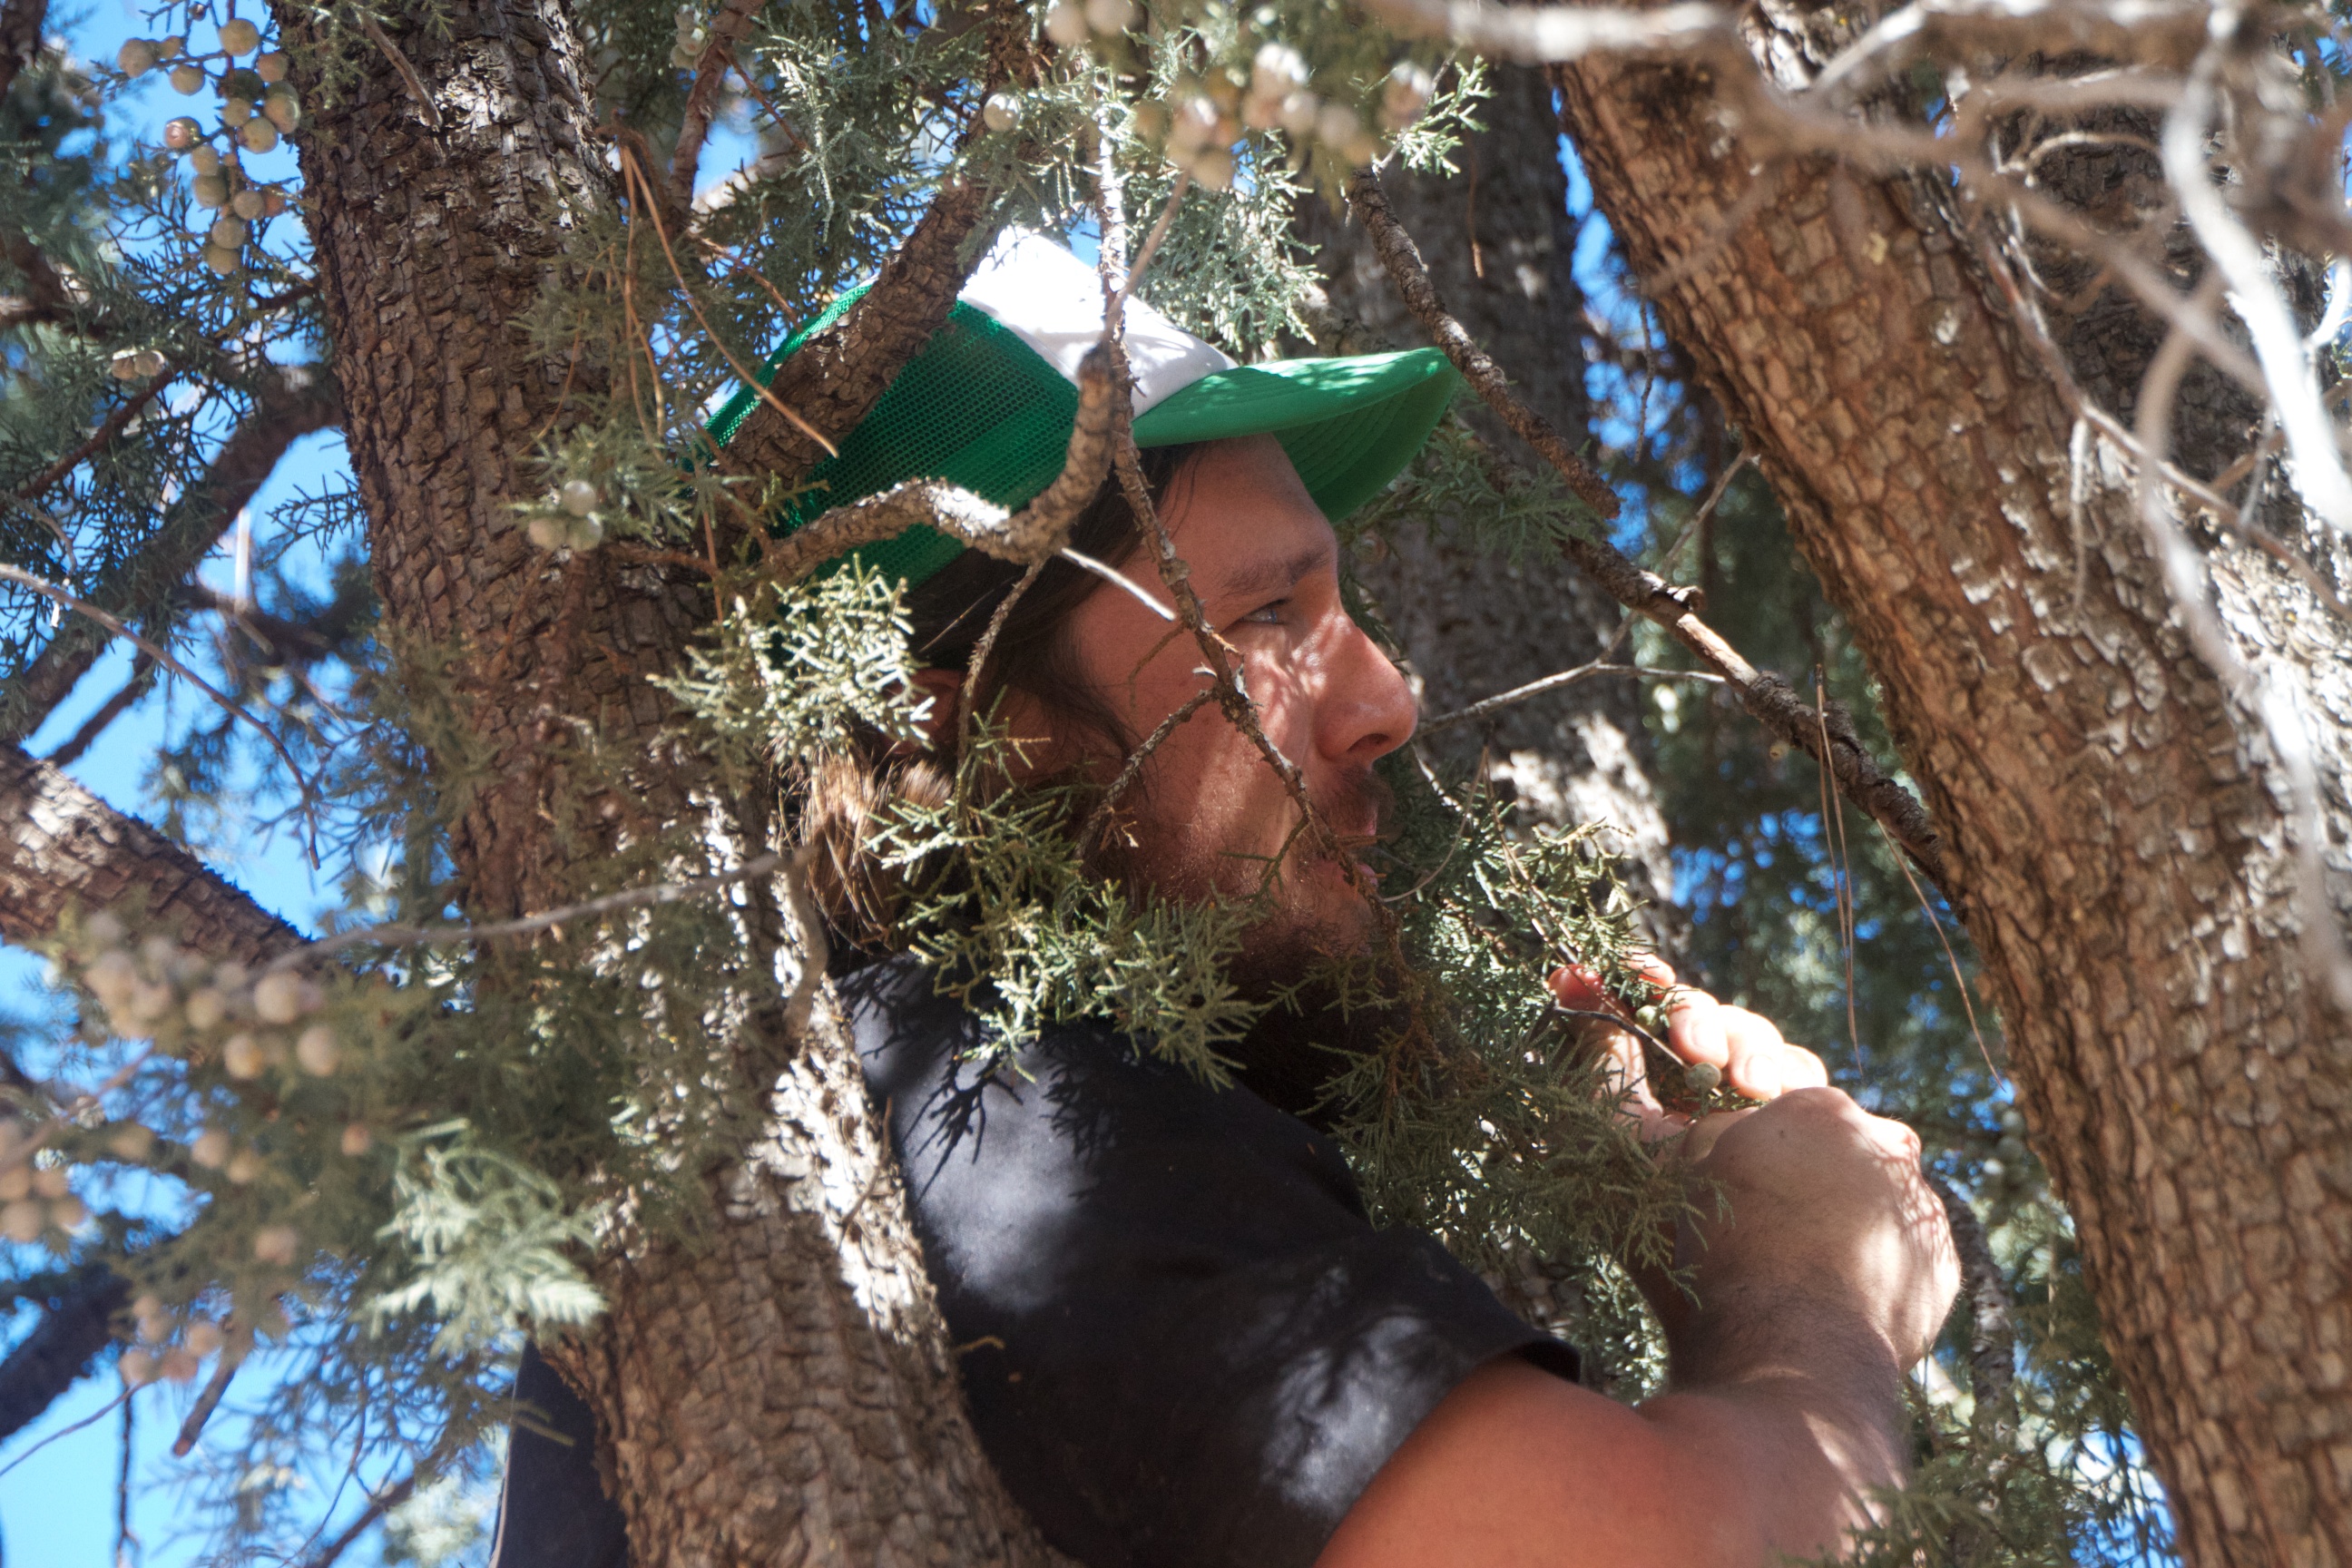
tree, branch, winter, plant, flower, spring, season, beer, thatbrewery, beardbrew, woody plant